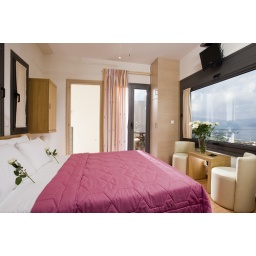
Sensational Views over Mirabello bay with private bathroom and balcony for endless gazing of the azure waters